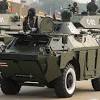
Label: BTR